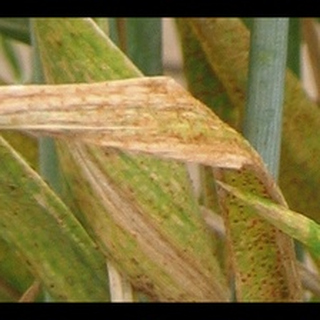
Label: wheat_brown_rust